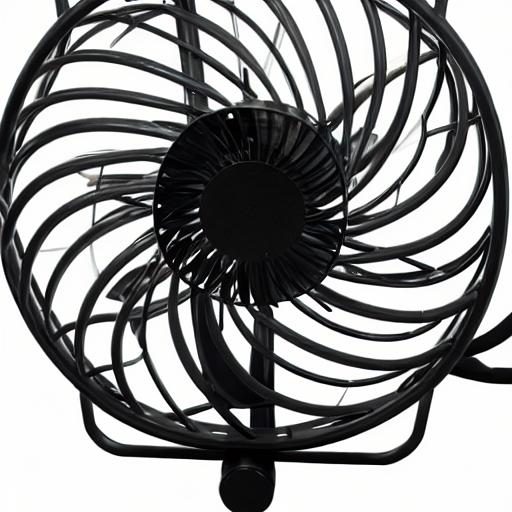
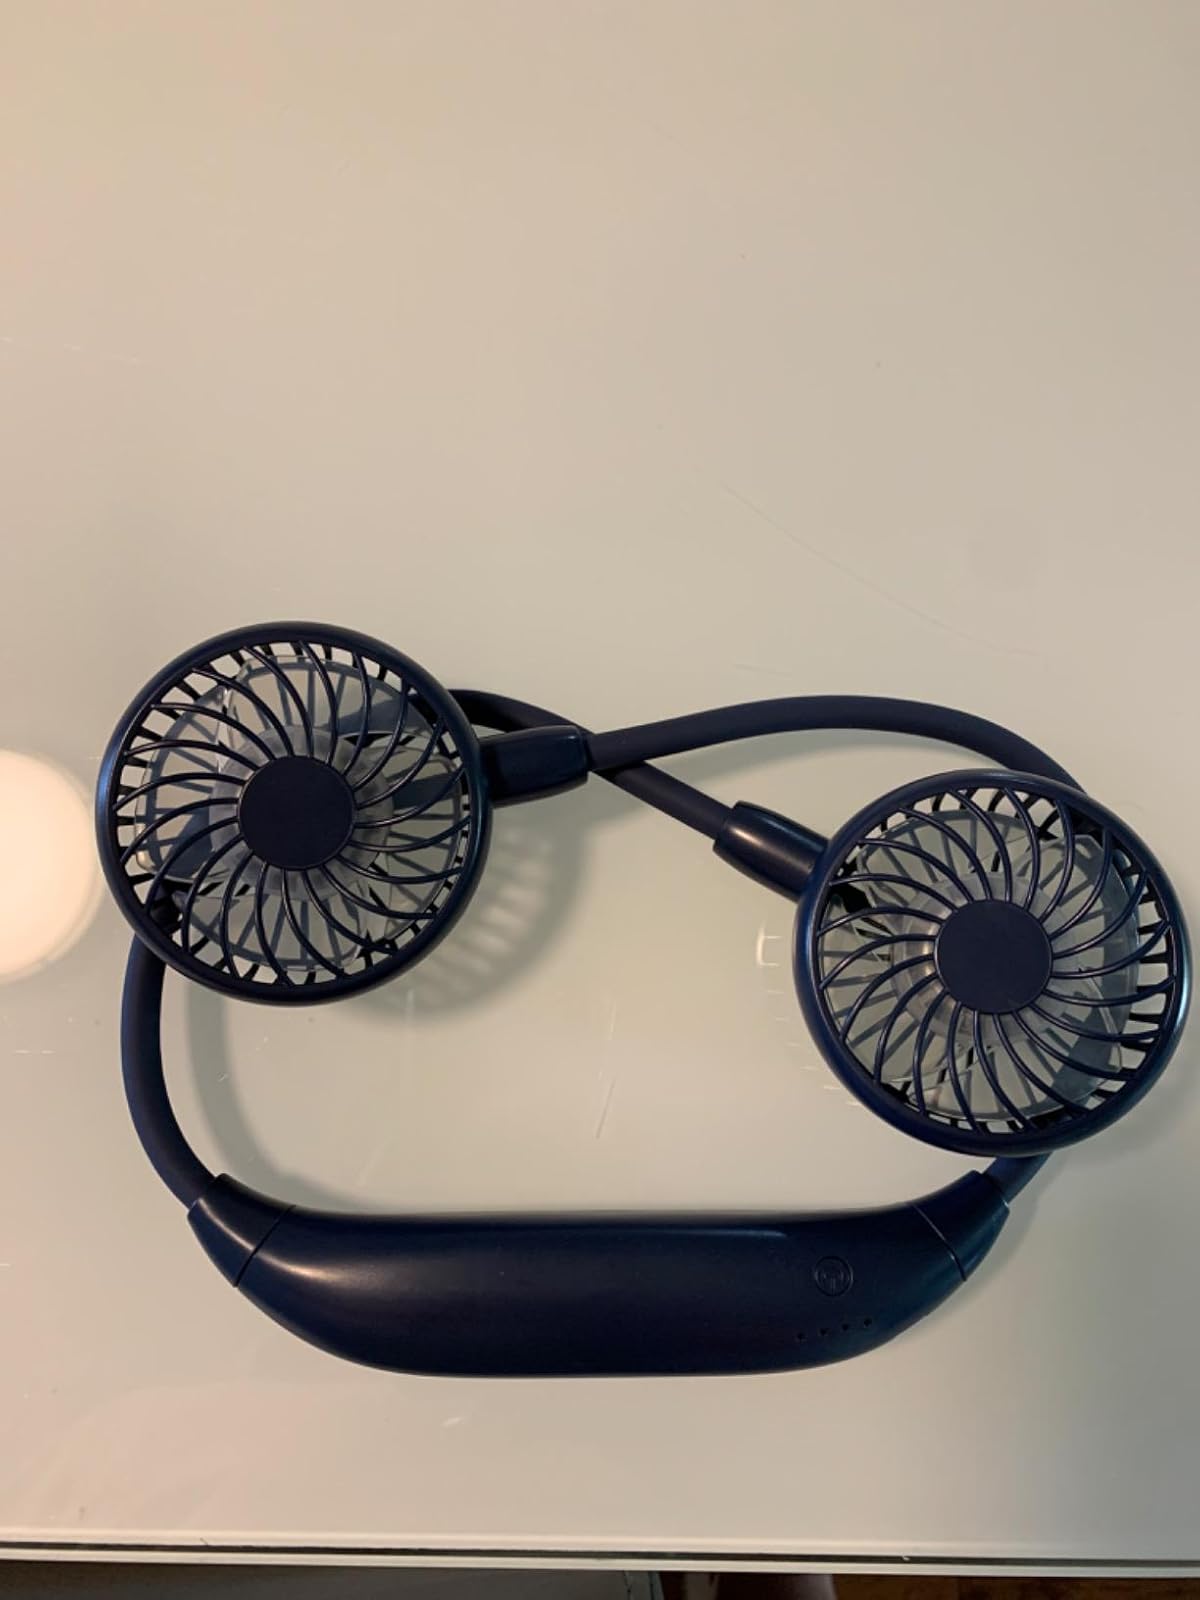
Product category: fan
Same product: no